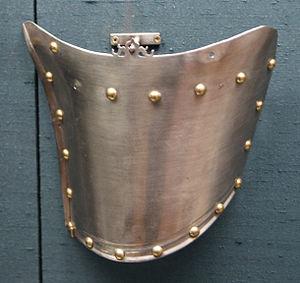
La tassette est une pièce d'armure forgée apparue à la fin du XIVᵉ siècle. Il s'agit d'une plaque de forme triangulaire ou trapézoïdale dont le but était de pallier le défaut de l'armure au niveau de l'aine, sans affecter la mobilité du chevalier. Elle est fixée à la tonne, ou bien directement au plastron au moyen de liens de cuir. Elle est utilisée surtout dans les armures prévues pour un usage de cavalier.